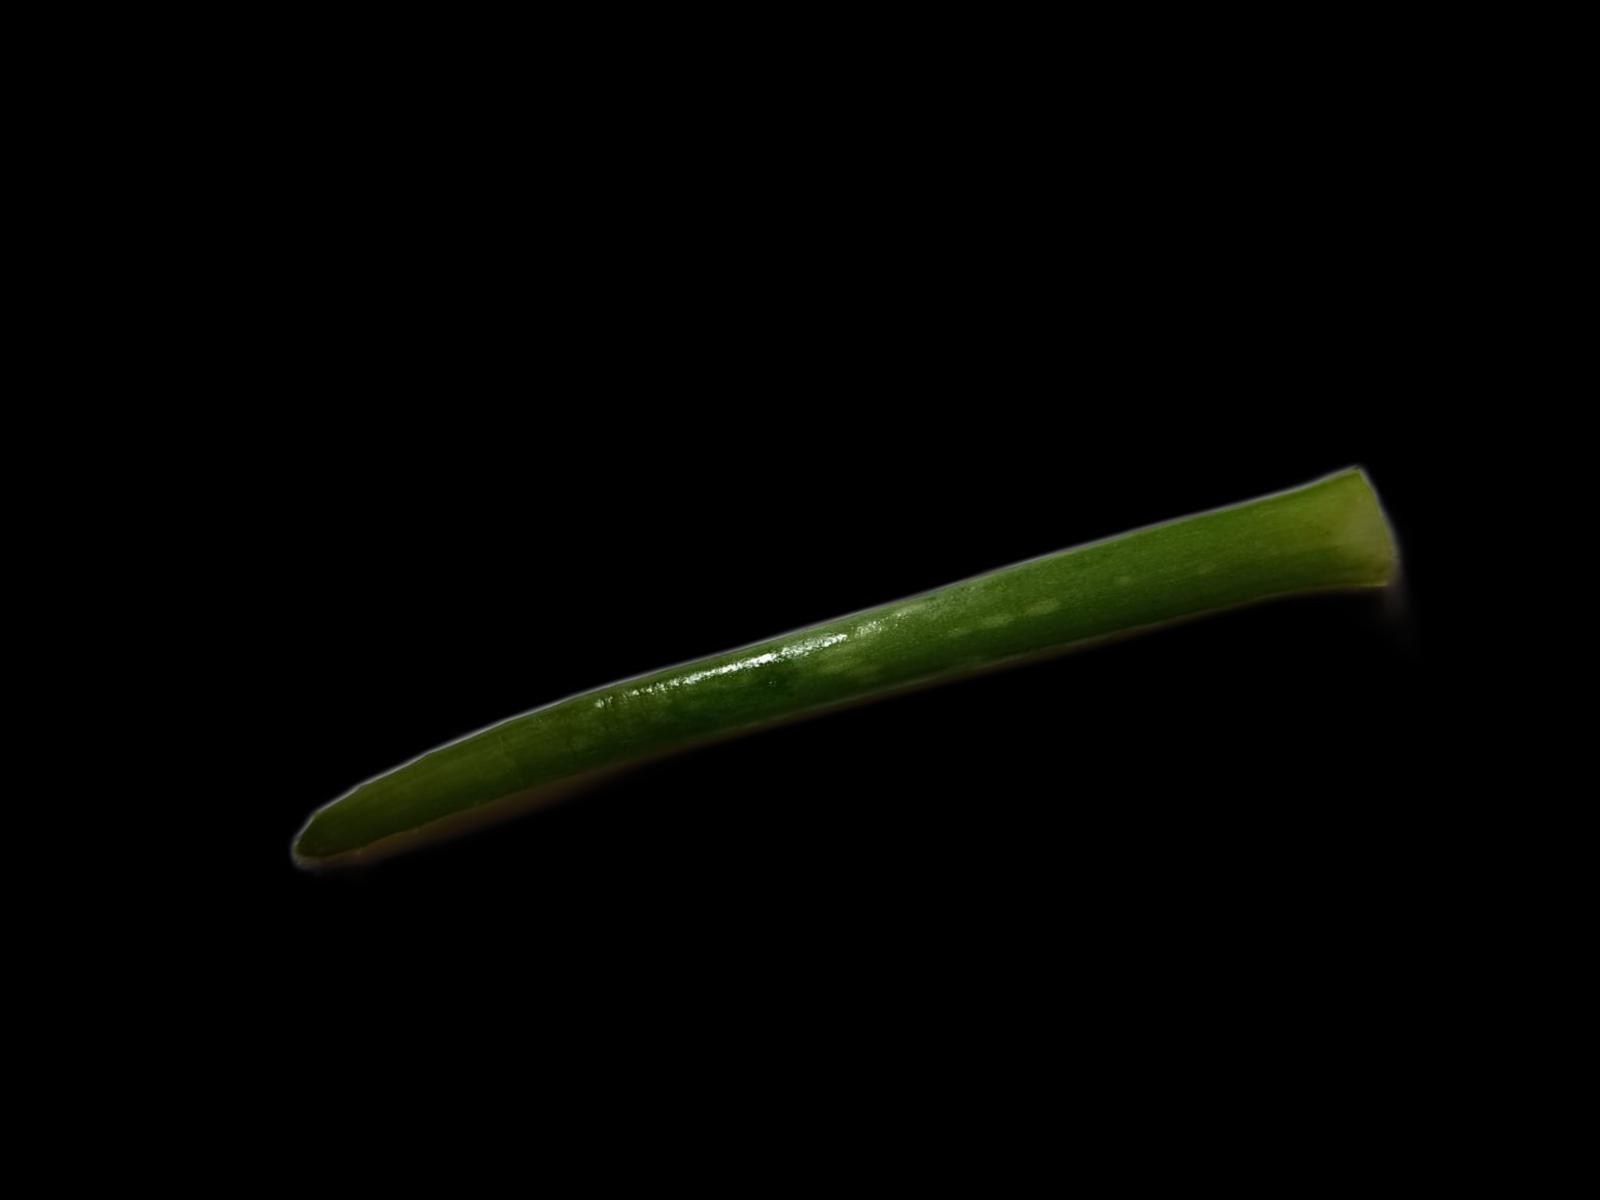
Plant: Aloe Vera